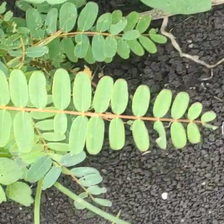
Weed species: Sicklepod_(Senna obtusifolia)